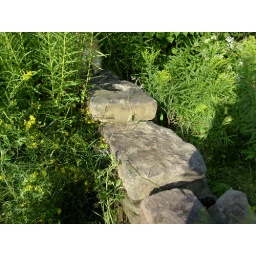
Old stone wall in front.